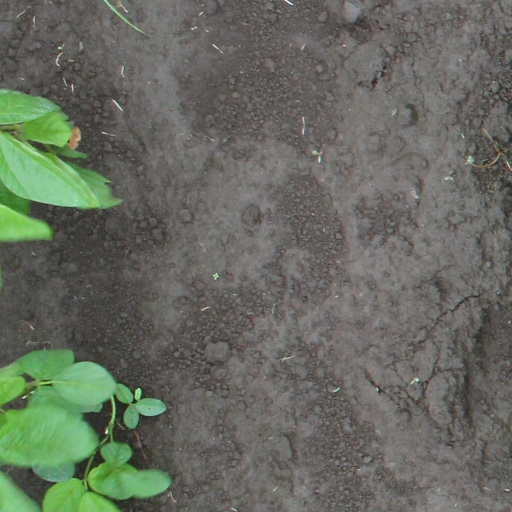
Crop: soybean